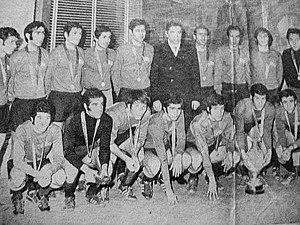
La saison 1970-1971 du Championnat d'Iran de football est la toute première édition du championnat national de première division iranienne. Huit clubs iraniens prennent part au championnat organisé par la fédération. Les équipes sont réparties en deux poules où elles rencontrent leurs adversaires une seule fois. À l'issue de cette première phase, les deux premiers de chaque poule se qualifient pour la phase finale pour le titre.